Harold Wilson

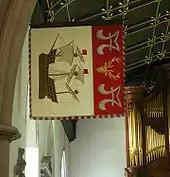
Garter banner of Harold Wilson in the chapel at Jesus College, Oxford, where he studied PPE

Wilson did well at school and, although he missed getting a scholarship, he obtained an exhibition; this, when topped up by a county grant, enabled him to study at Jesus College, Oxford, from 1934. At Oxford, Wilson was moderately active in politics as a member of the Liberal Party but was strongly influenced by G. D. H. Cole. His politics tutor, R. B. McCallum, considered Wilson to be the best student he ever had. He graduated in PPE (philosophy, politics and economics) with "an outstanding first class Bachelor of Arts degree, with alphas on every paper" in the final examinations, and a series of major academic awards. Biographer Roy Jenkins wrote: